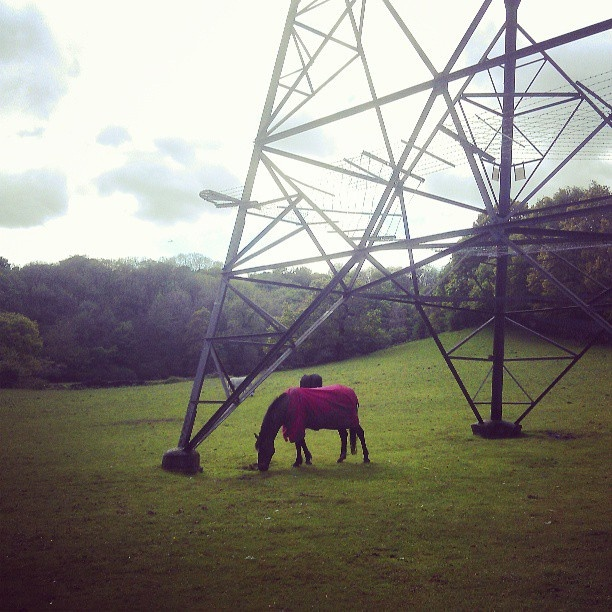
A horse standing under a large power line on a green field.
a horse sits underneath a pole tower
A horse wearing a red blanket grazing under a power line tower.
a horse in a field next to a tower
A horse wearing clothes alone in a field underneath a power line tower.